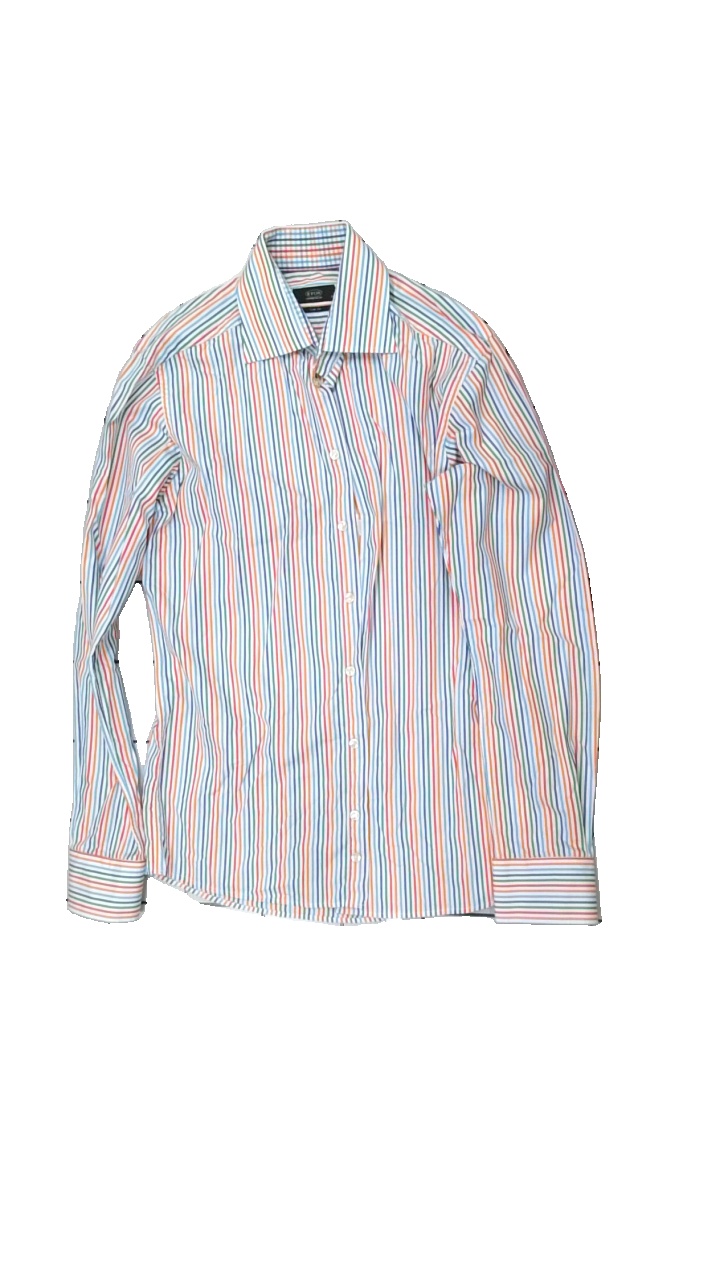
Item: Shirt (Men)
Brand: Eton
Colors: Blue, White, Red, Multicolor
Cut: Regular
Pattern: Striped
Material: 71% cotton, 29% viscose
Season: All
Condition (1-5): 3
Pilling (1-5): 5
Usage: Reuse
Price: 50-100